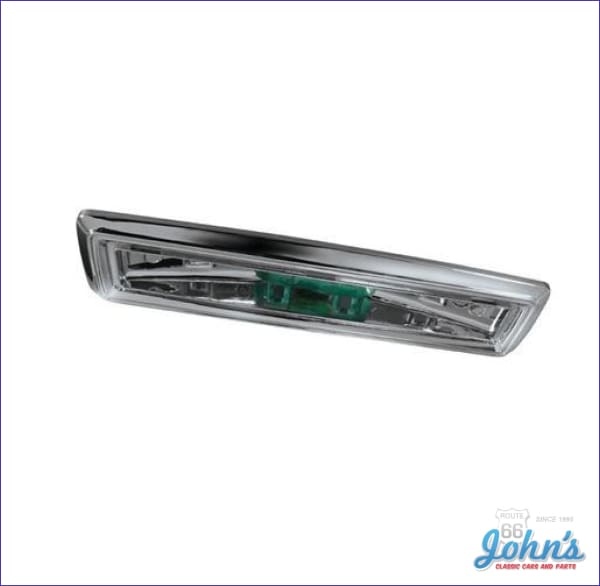
Dome Light Base
Dome Light Base Fits: El Camino 1968 El Camino 1969 El Camino 1970 El Camino 1971 El Camino 1972
Brand: JCCP
Category: Vehicles & Parts > Vehicle Parts & Accessories > Motor Vehicle Parts > Motor Vehicle Lighting